Notes from a Big Country

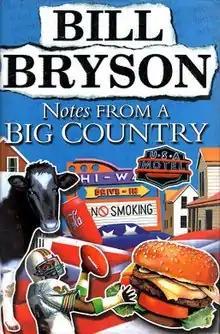
Front cover of first edition

Notes from a Big Country, or as it was released in the United States, I'm a Stranger Here Myself, is a collection of articles written by Bill Bryson for "The Mail on Sunday"'s "Night and Day" supplement during the 1990s, published together first in Britain in 1998 and in paperback in 1999. The book discusses Bryson's views on relocating to Hanover, New Hampshire, after spending two decades in Britain.